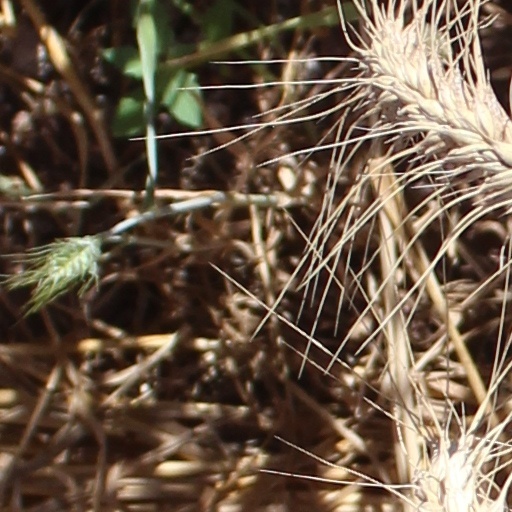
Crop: wheat